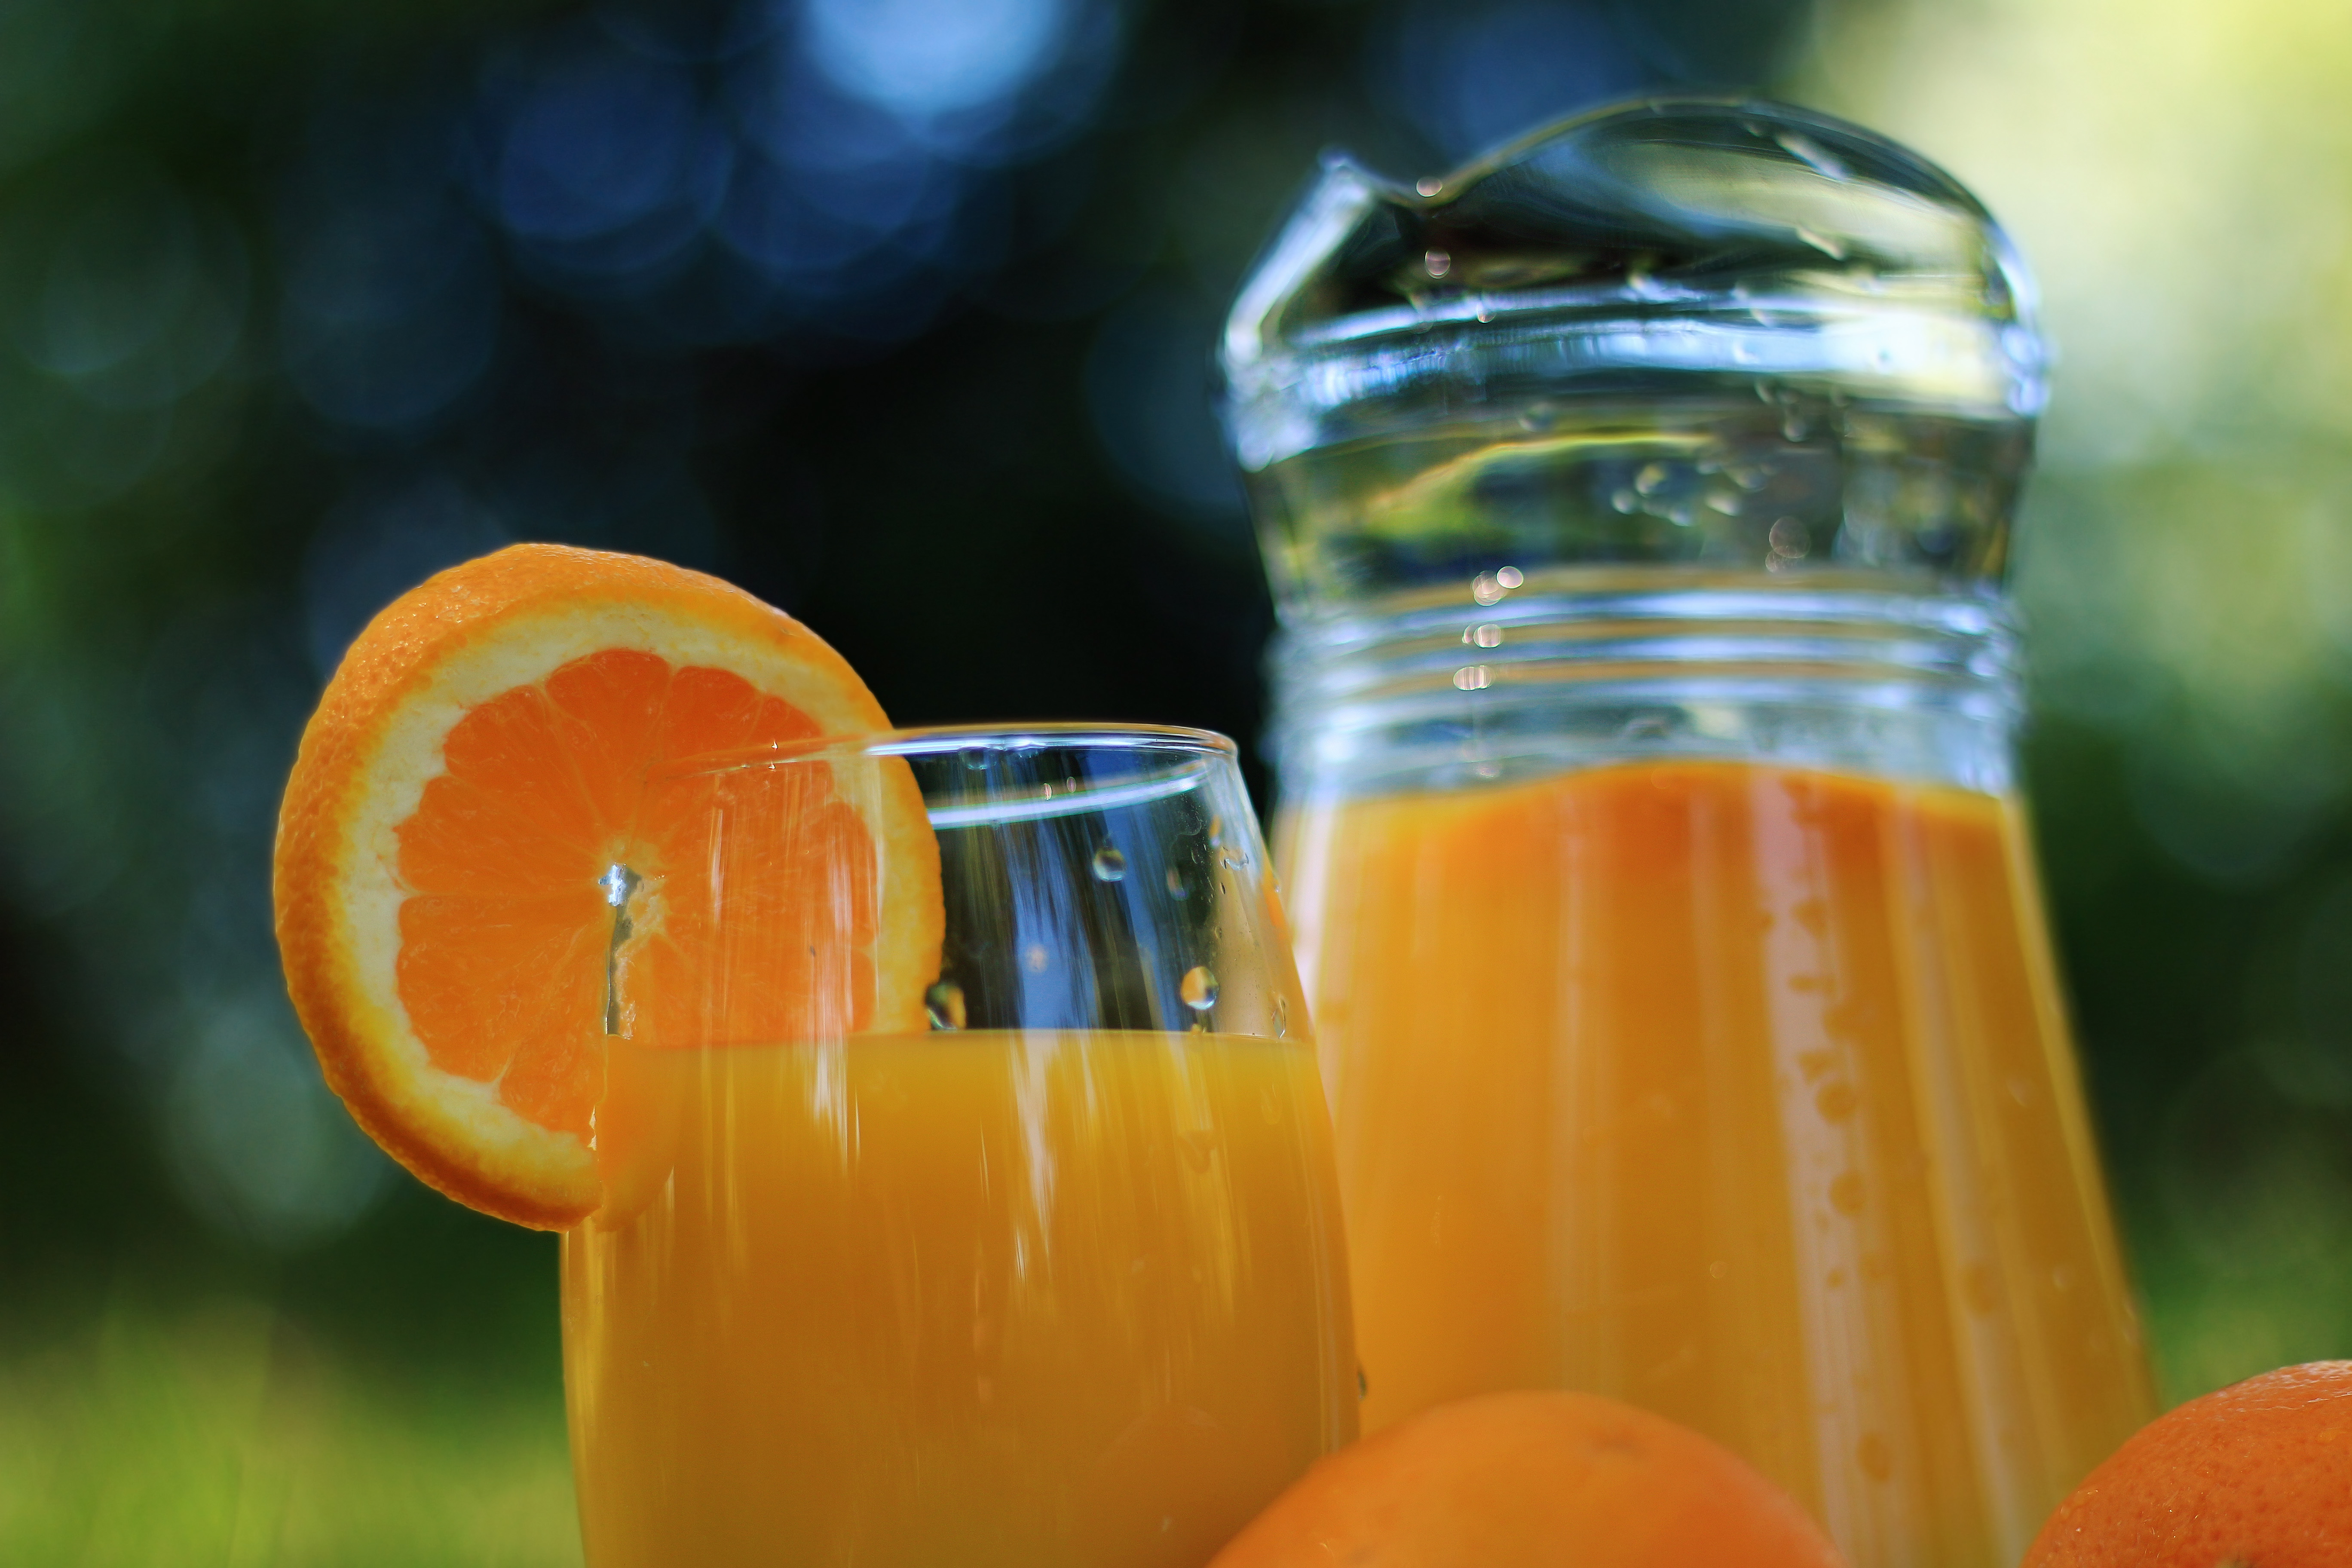
plant, fruit, orange, food, produce, fresh, drink, yellow, breakfast, healthy, health, juice, orange juice, oranges, macro photography